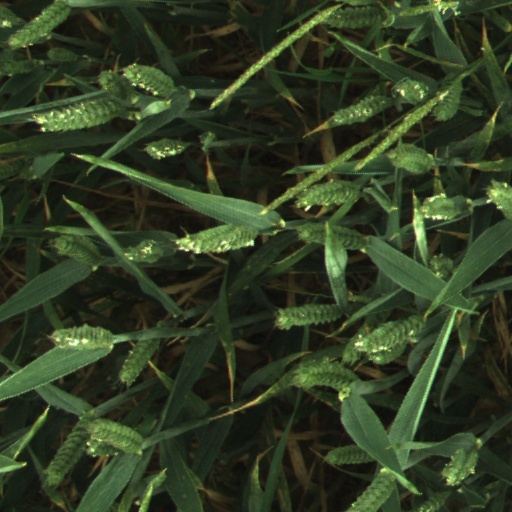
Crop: wheat